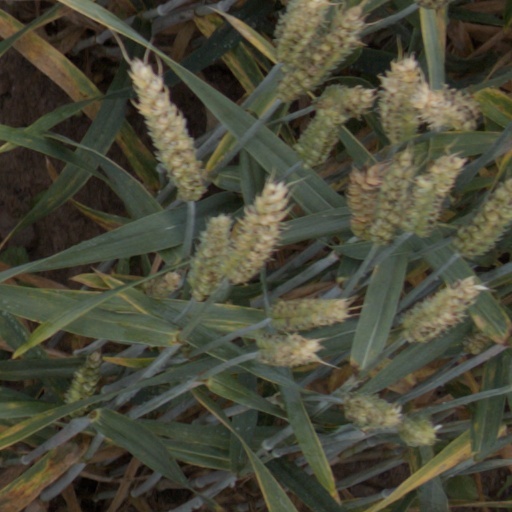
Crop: wheat